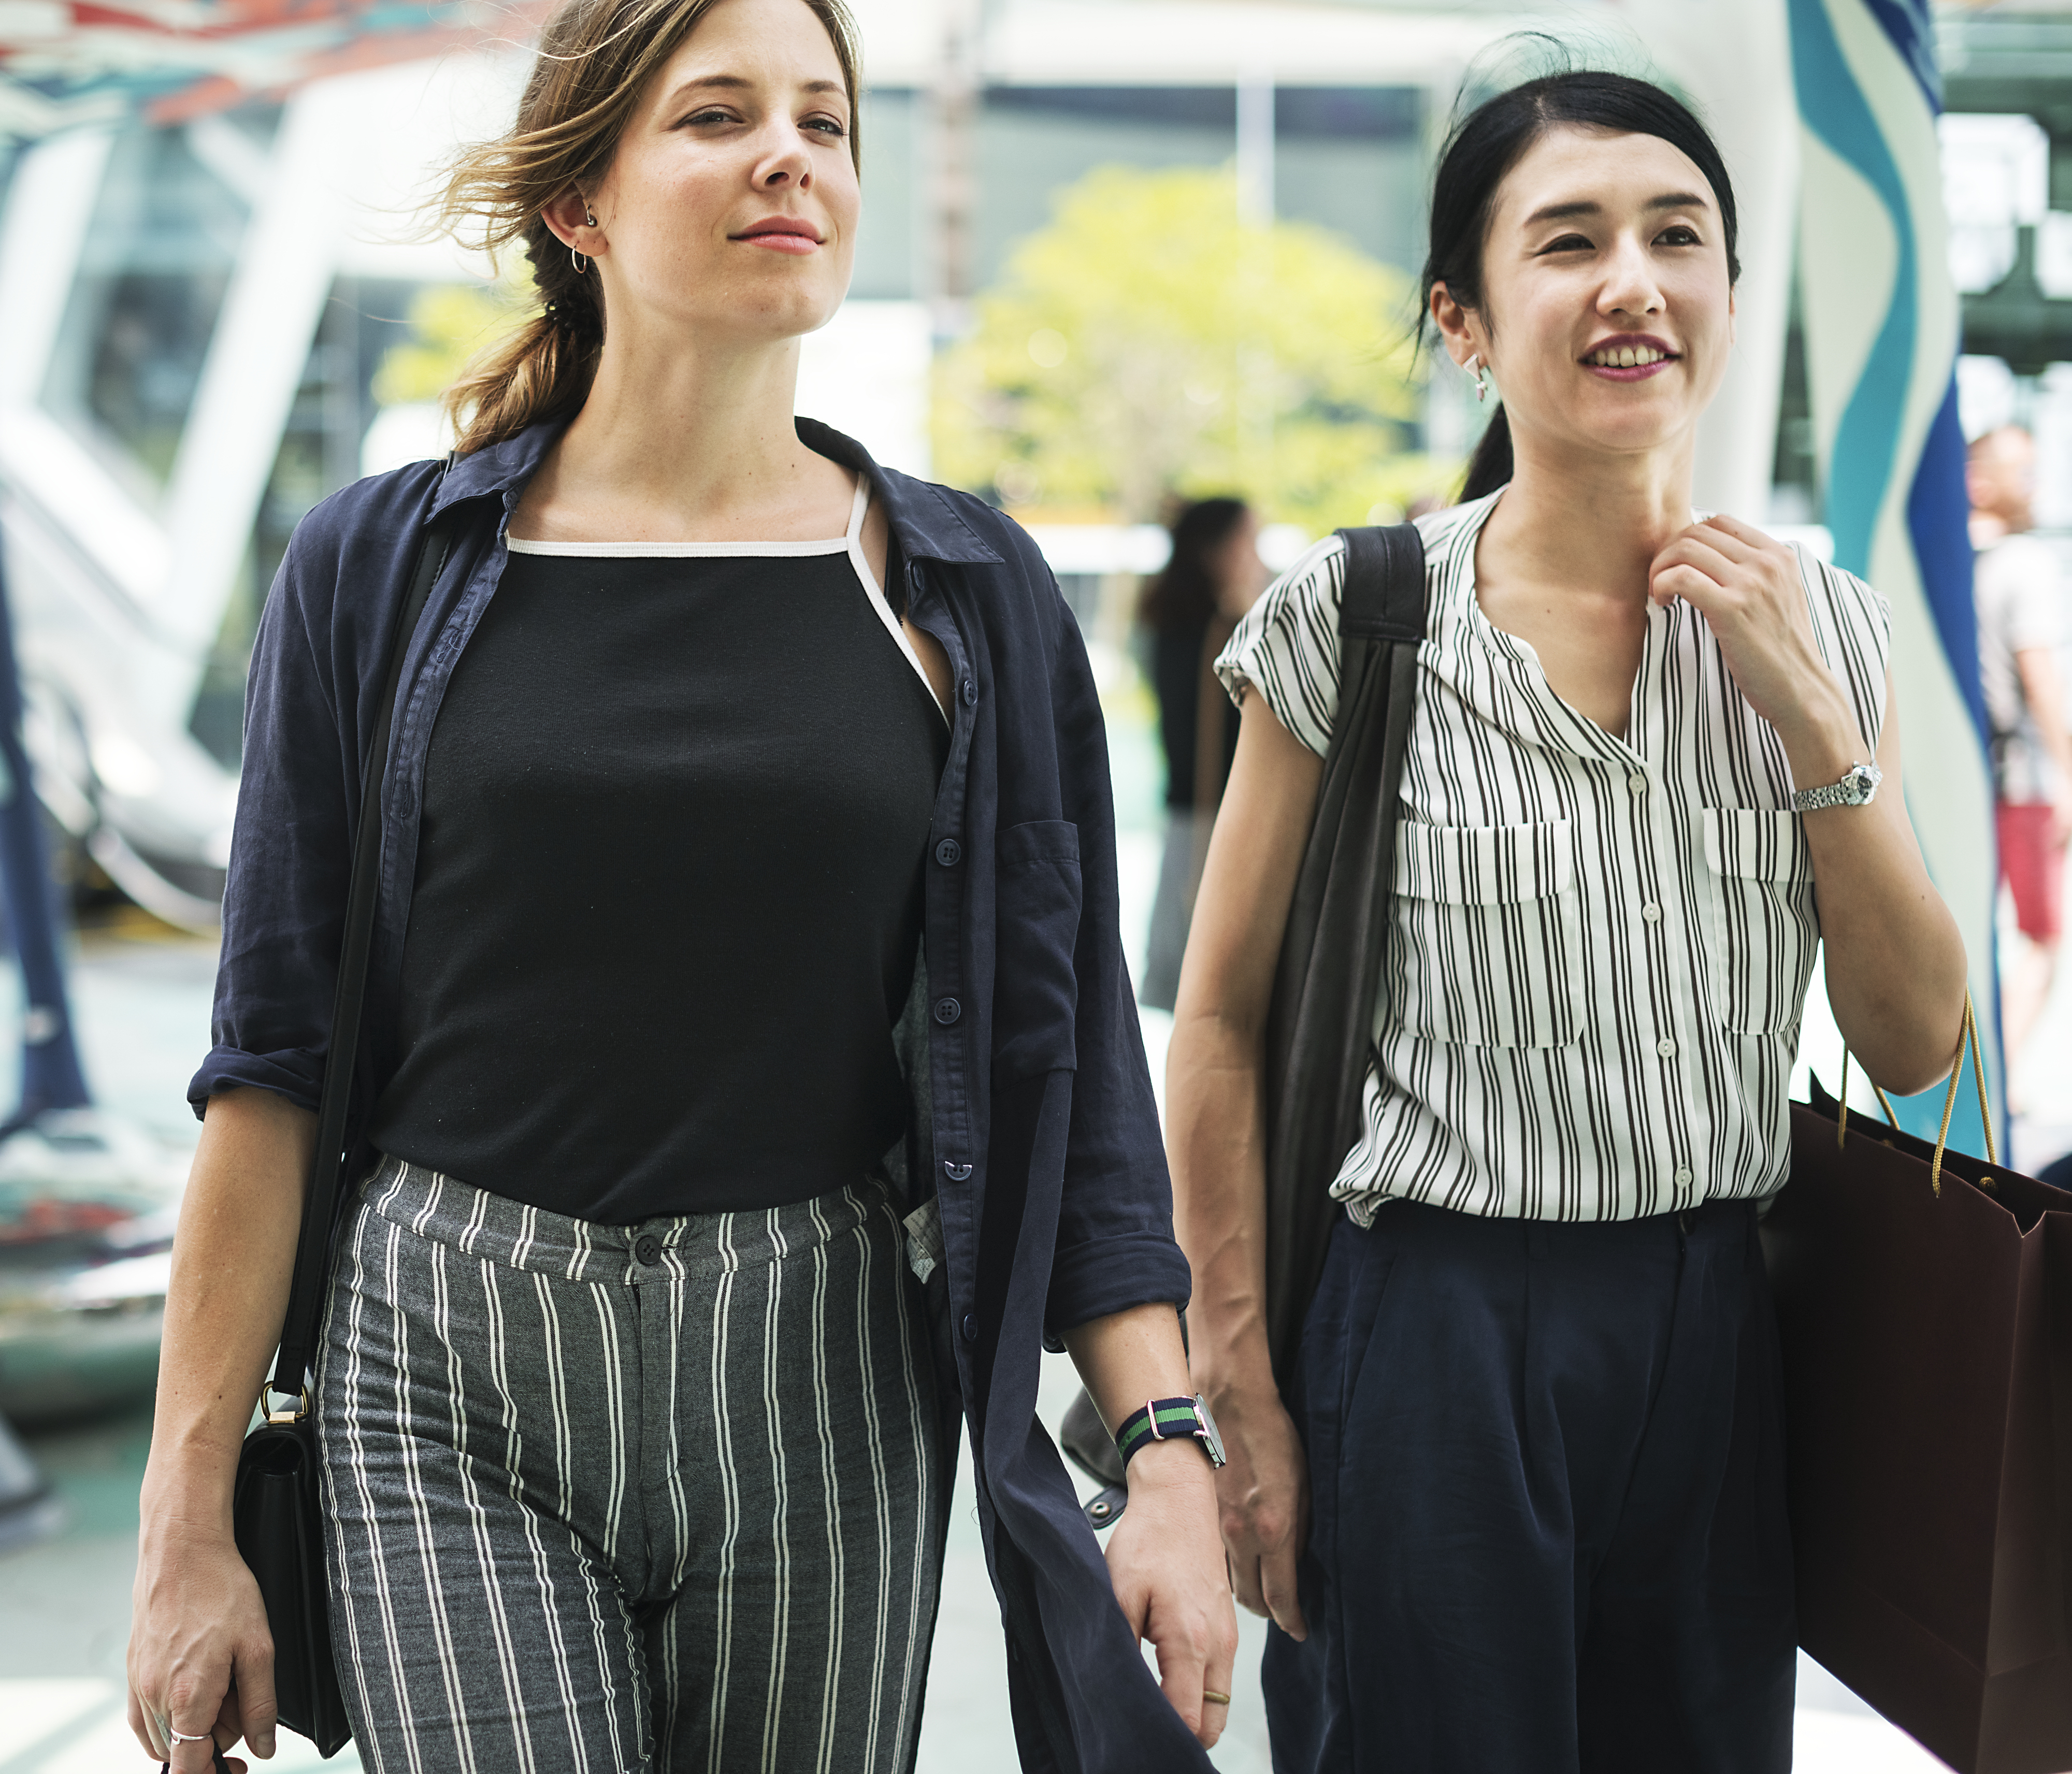
american, asian, bangkok, blonde, buying, casual, caucasian, cheerful, chinese, city, customers, discount, diverse, diversity, downtown, enjoying, european, fashion, friend, friendship, fun, group, holding, holidays, international, japanese, lifestyle, outdoors, outside, people, shop, shopping, shopping bag, shopping center, shopping district, singaporean, smiling, street, style, thailand, together, togetherness, trendy, westerner, woman, women, young, clothing, shoulder, outerwear, girl, suit, jeans, sleeve, formal wear